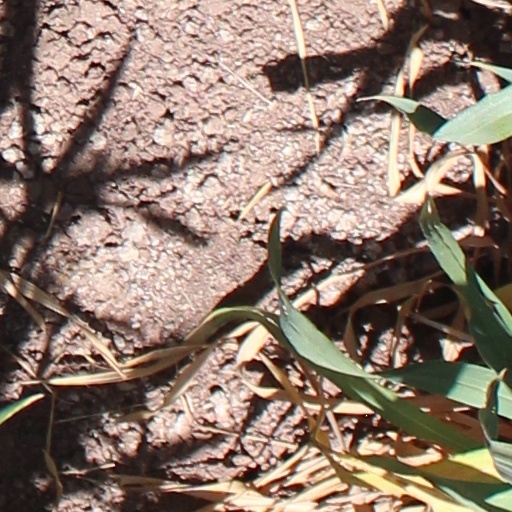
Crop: wheat